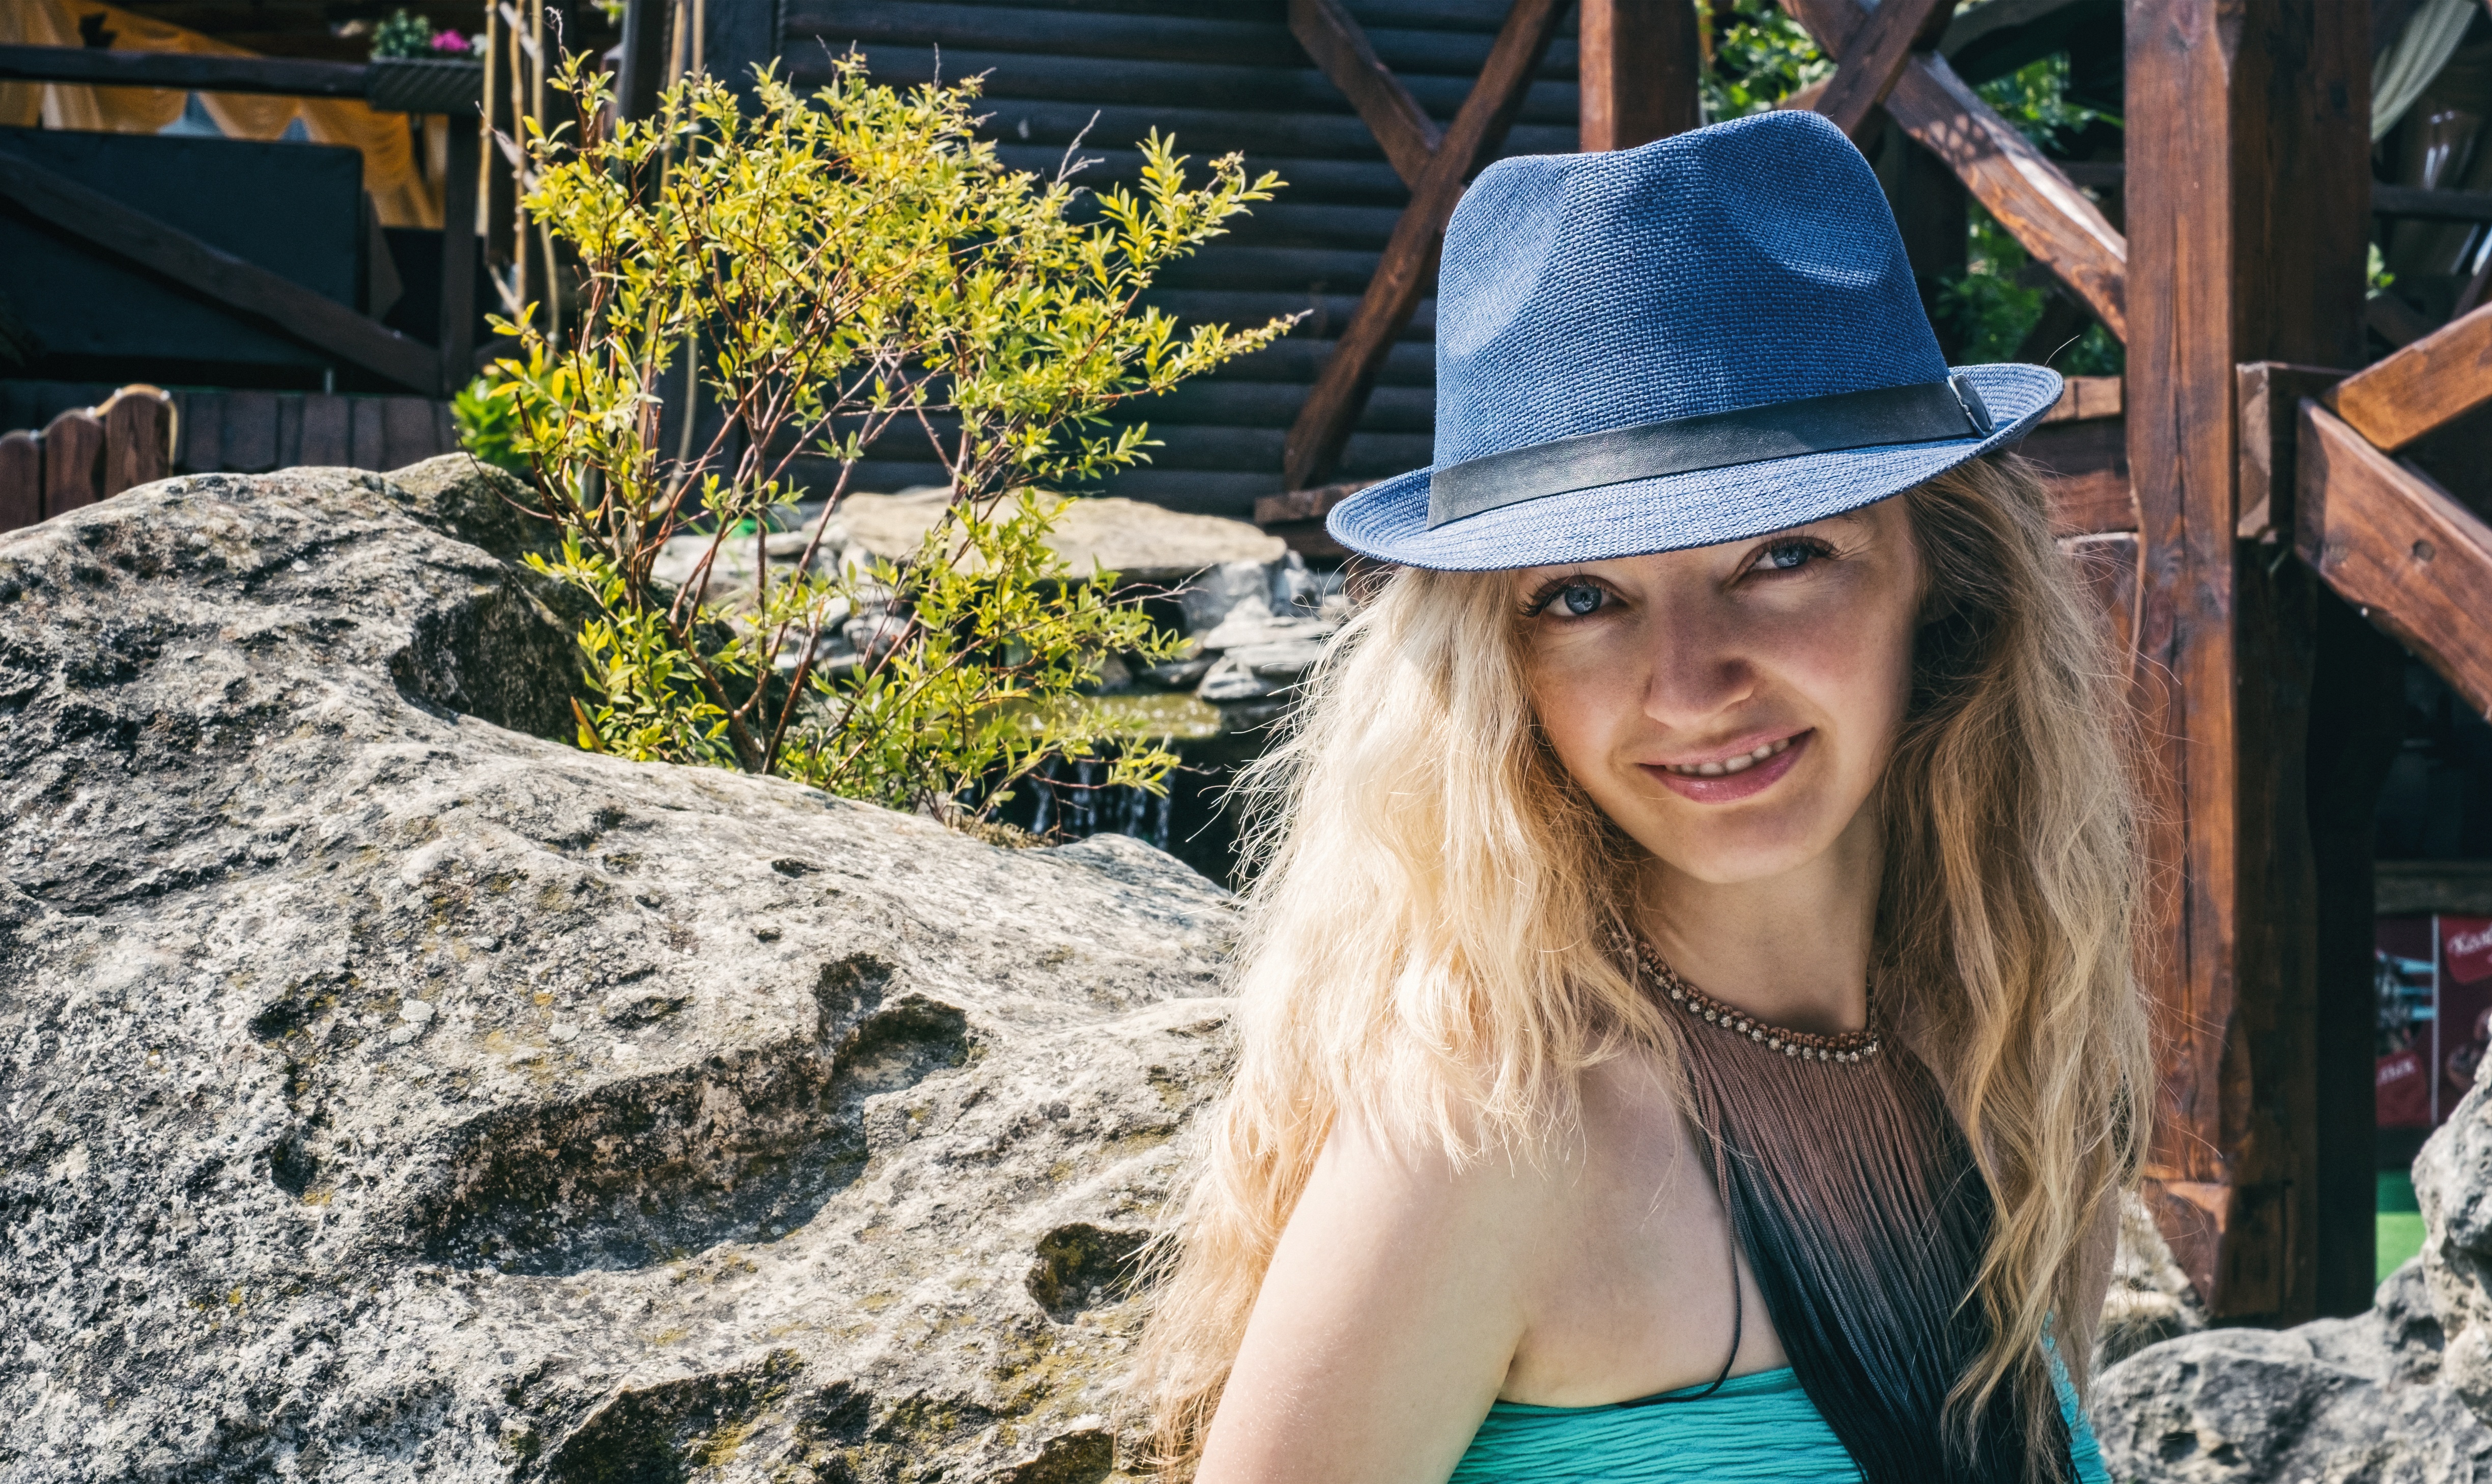
person, girl, hair, stone, portrait, model, spring, hat, fashion, blue, clothing, closeup, lady, blonde, season, smiling, eyes, dress, beauty, beautiful, photoshoot, greens, photo shoot, portrait of a girl